2012 Gaza War

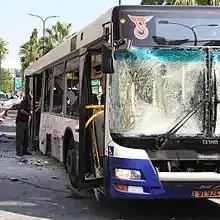
Aftermath of the Tel Aviv bus bombing incident on 21 November.

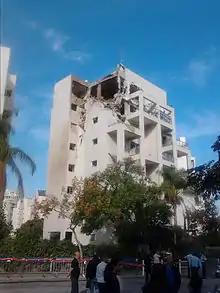
Building in Rishon le Zion hit by Hamas rocket

Four Israeli civilians and two soldiers were killed in Palestinian rocket attacks. Three of the civilians died in a direct hit on an apartment building in Kiryat Malakhi. The fourth Israeli civilian death was an Israeli-Arab contractor for the Israeli Defense Ministry who was killed in a rocket attack in the Eshkol Region. Both of the Israeli military fatalities were killed in rocket and mortar barrages on the Eshkol Regional Council. One of them was wounded on the last day of the conflict and died of his injuries on 22 November. By 20 November, almost 250 Israelis had been injured in rocket attacks, including at least 10 soldiers. Another 28 people were injured in a bus bombing in Tel Aviv.